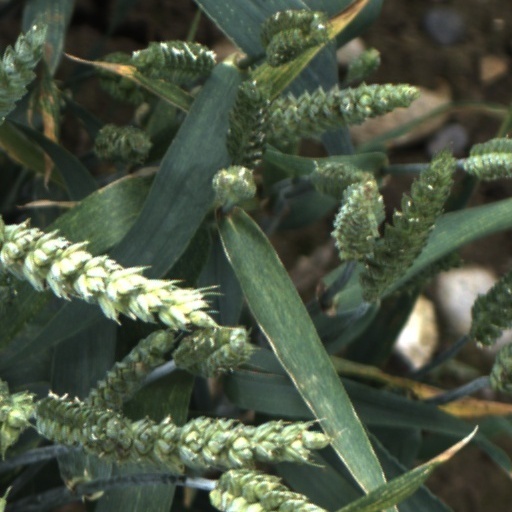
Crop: wheat